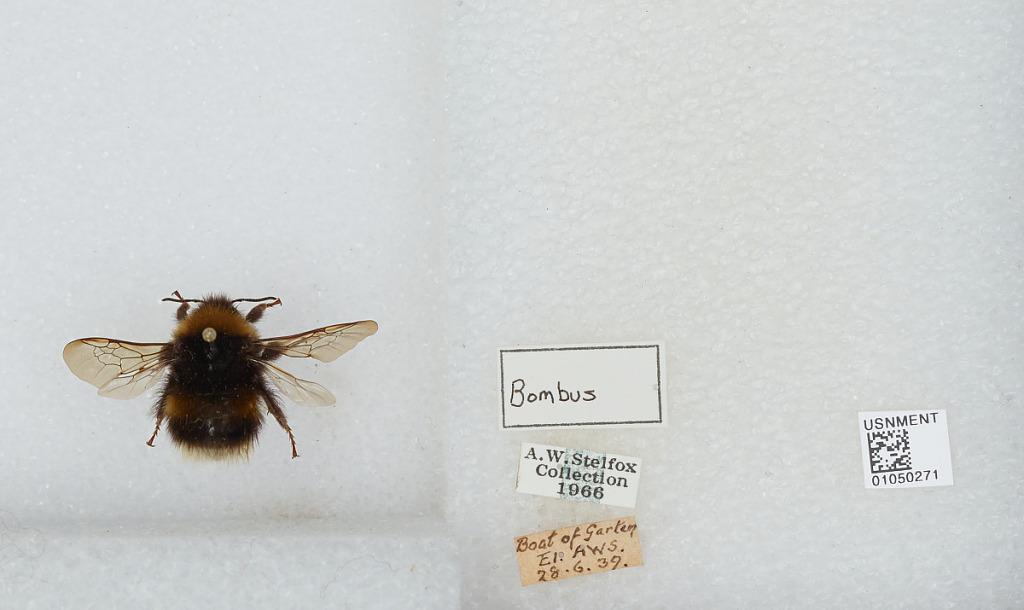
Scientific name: Bombus sp.
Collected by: A. Stelfox
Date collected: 1939-6-28
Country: United Kingdom
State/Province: Scotland
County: Highland
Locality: Boat of Garten
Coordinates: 57.2513, -3.74247